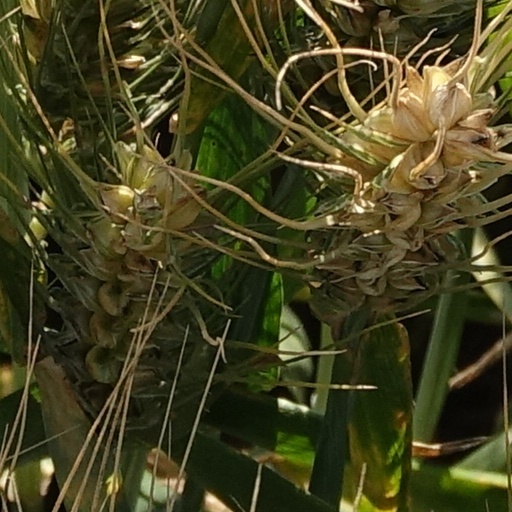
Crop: wheat